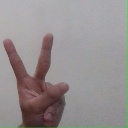
अक्षर: क